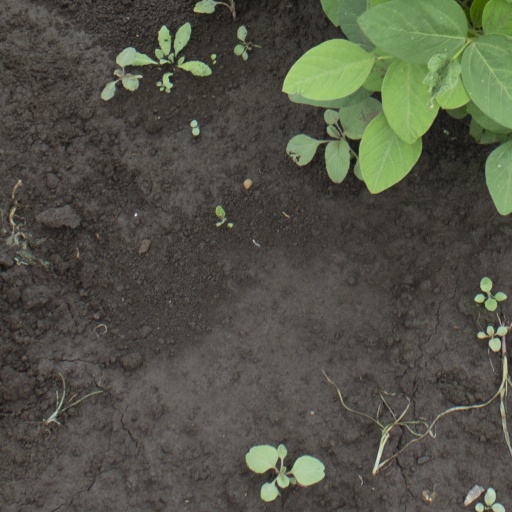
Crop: soybean